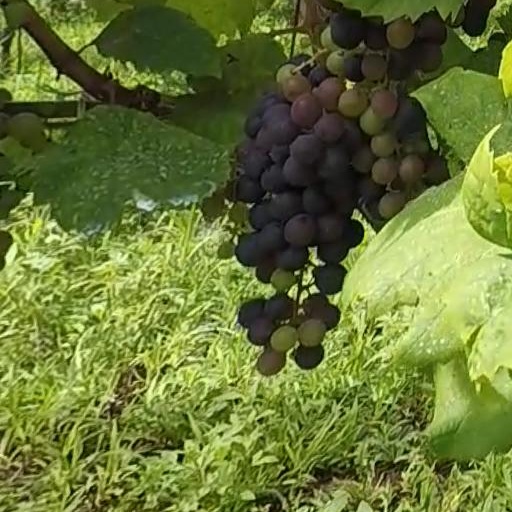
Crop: grape